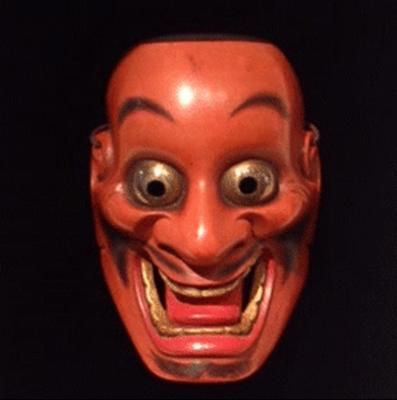
回答: 息子の部屋で秘密の本を見つけた親父